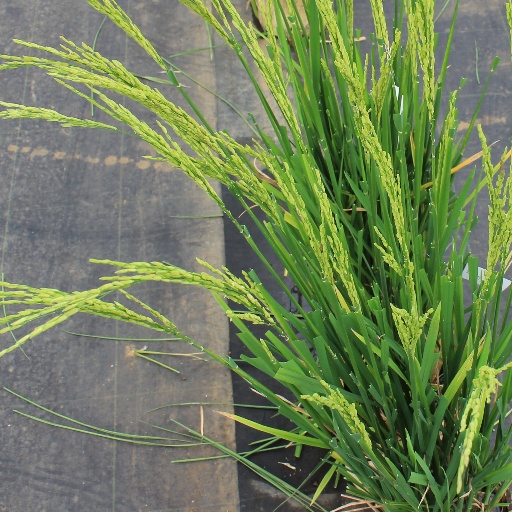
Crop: rice